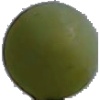
Label: Grape White 4